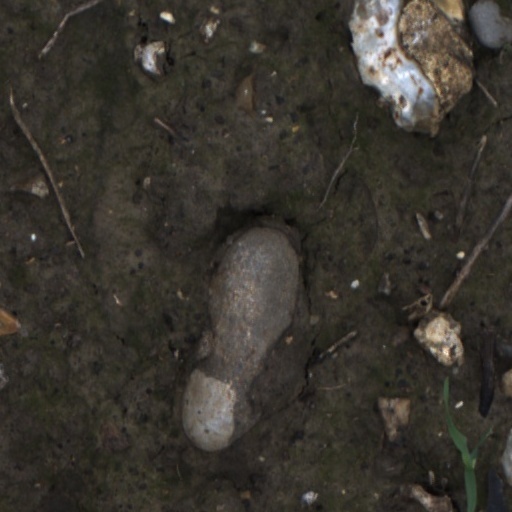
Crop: wheat